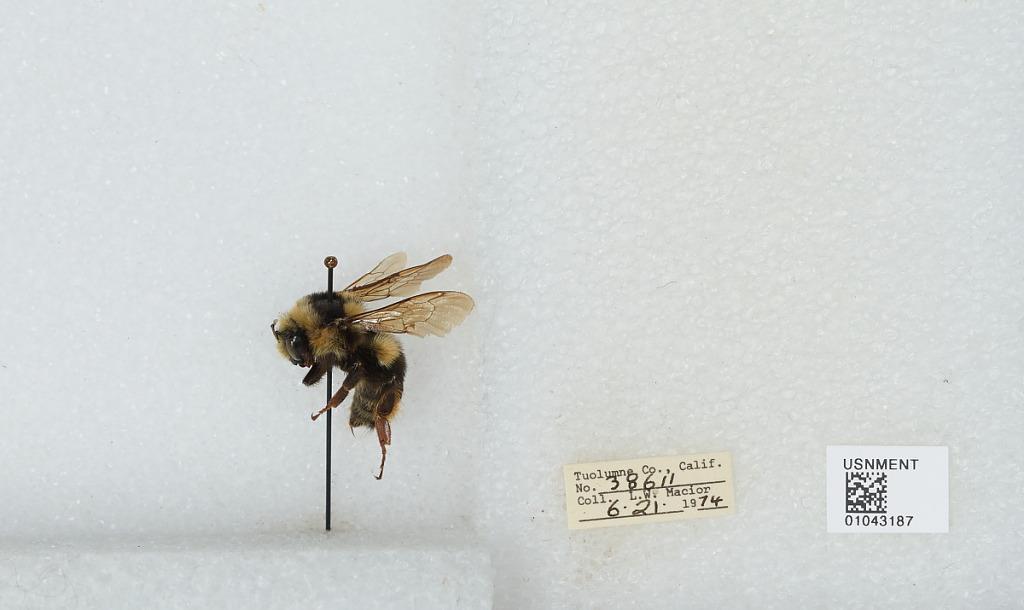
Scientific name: Bombus bifarius nearcticus
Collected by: L. Macior
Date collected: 1974-6-21
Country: United States
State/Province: California
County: Tuolumne
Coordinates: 38.02, -119.94